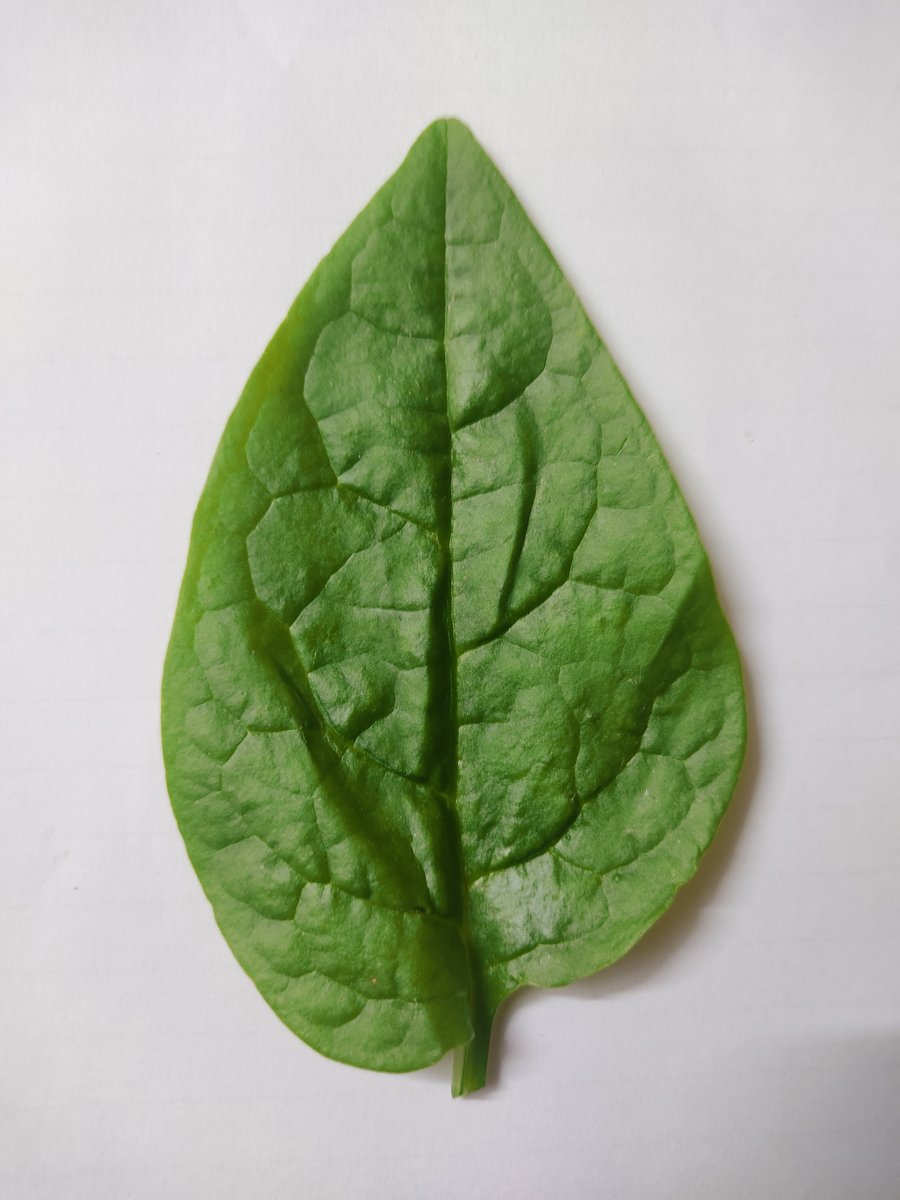
Label: Healthy-Leaf